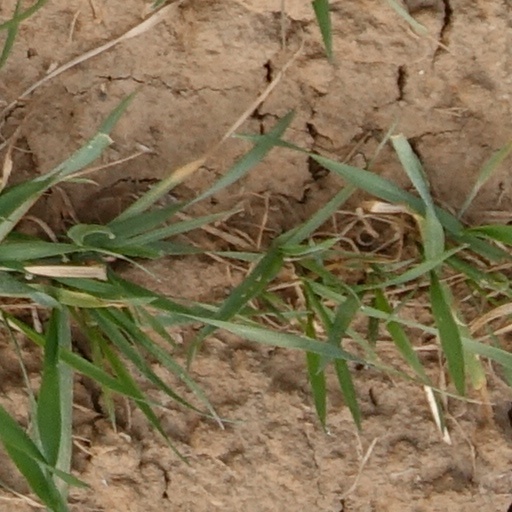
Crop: wheat